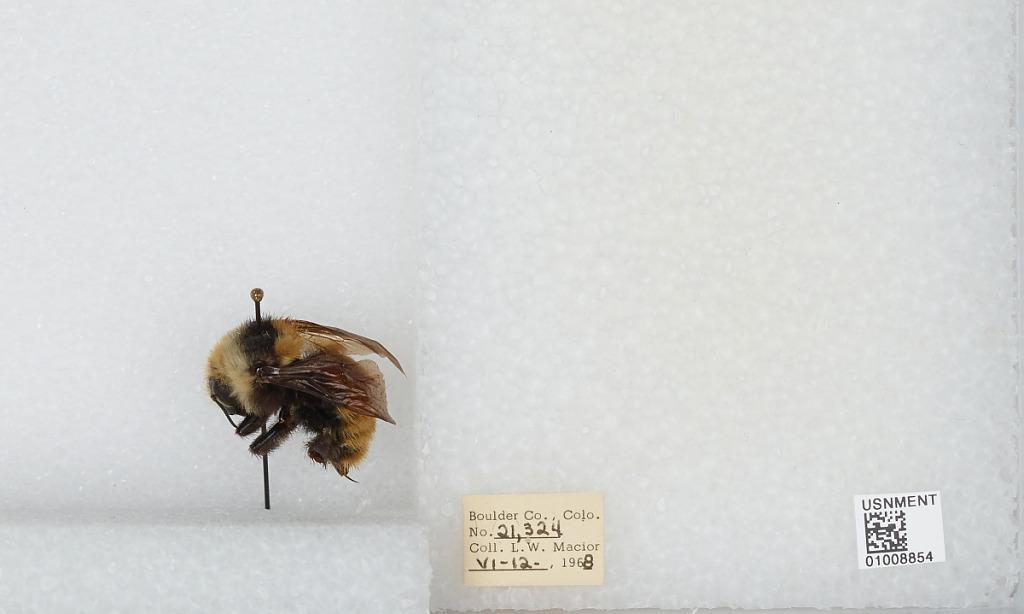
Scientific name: Bombus (Subterraneobombus) appositus Cresson
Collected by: L. Macior
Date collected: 1968-6-12
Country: United States
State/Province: Colorado
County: Boulder
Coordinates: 40.09, -105.36